Lae War Cemetery

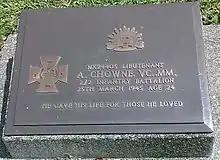
Photo of A Chowne headstone. VC recipient at Lae War Cemetery

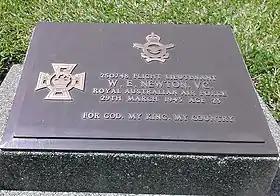
Photo of W.E. Newton headstone. VC recipient at Lae War Cemetery

The cemetery contains two classifications of burials, the identified and the unidentified. Most of the 2,818 burials are identified. Graves also include 426 Indian soldiers who were taken prisoner by the Japanese in the Malaya and Hong Kong and interred in Papua New Guinea. (See the 7th Rajput Regiment and the 14th Punjab Regiment). Most of the dead were killed in the Salamaua-Lae campaign in 1943, in particular, action at the Ramu Valley, Shaggy Ridge, and the Finisterre region. (See Australian 3rd Division.)